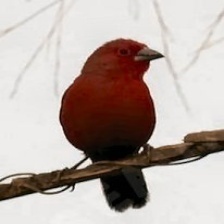
Species: AFRICAN FIREFINCH
Scientific name: LAGONOSTICTA RUBRICATA
ImageNet parent category: house_finch